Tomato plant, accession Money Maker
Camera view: horizontal (90 deg, fisheye); turntable rotation: 30 degrees
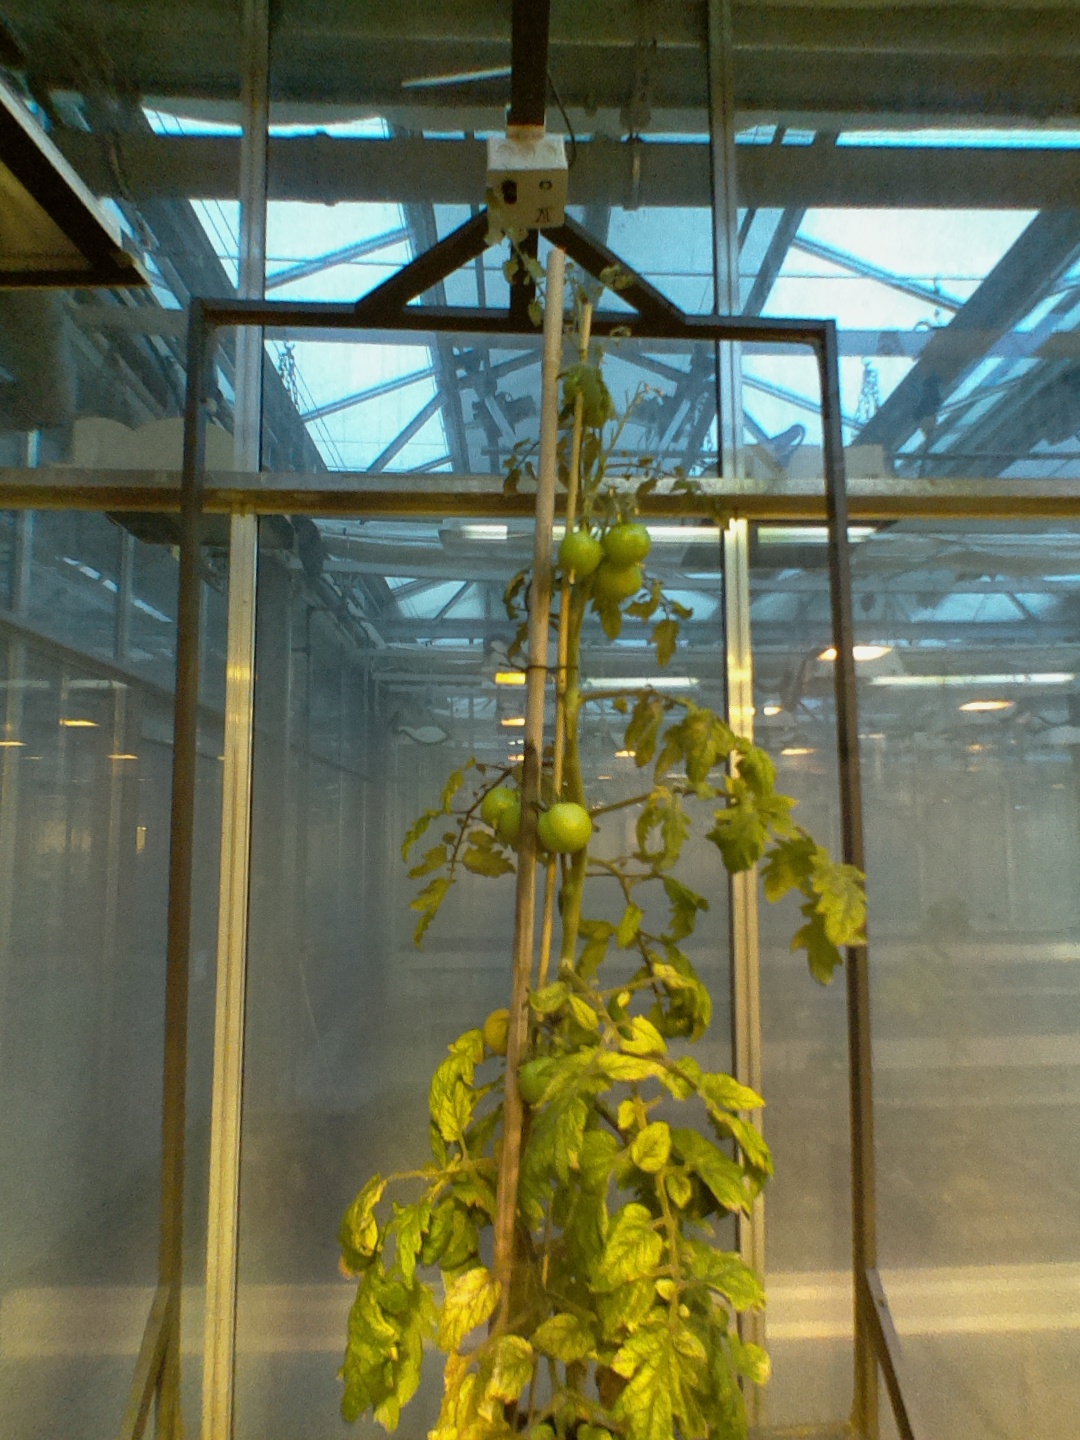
BBCH growth stage 81: 10%-20% of fruits show typical fully ripe color